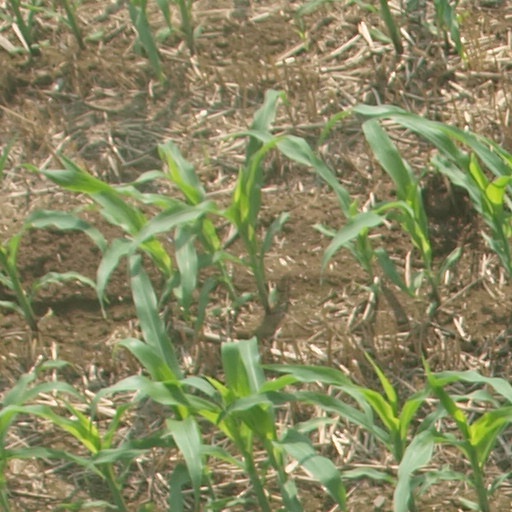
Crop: maize; corn